South Korea

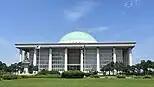
The National Assembly of South Korea

In 1960, a student uprising (the "April Revolution") led to the resignation of the autocratic President Syngman Rhee. This was followed by 13 months of political instability as South Korea was led by the weak and ineffectual Second Republic. This instability was broken by the May 16, 1961 coup led by General Park Chung Hee. As president, Park oversaw a period of rapid export-led economic growth enforced by political repression. Under Park, South Korea took an active role in the Vietnam War.